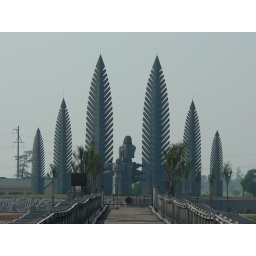
Hien Luong bridge over Ben Hai river